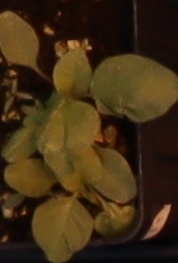
Label: Palmer Amaranth